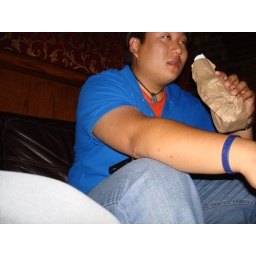
All drinks are served speakeasy style. Beers in brown paper bags...